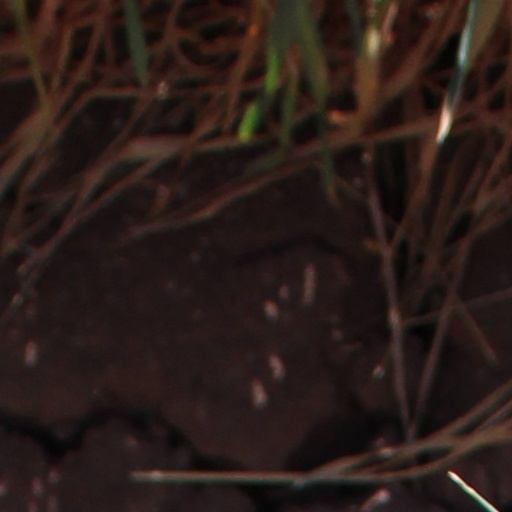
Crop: wheat